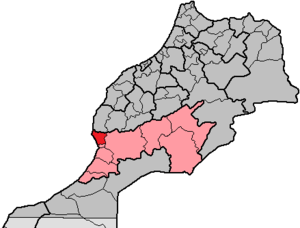
La préfecture d'Agadir Ida-Outanane est une subdivision à dominante urbaine de la région marocaine de Sous-Massa. Son chef-lieu est Agadir.